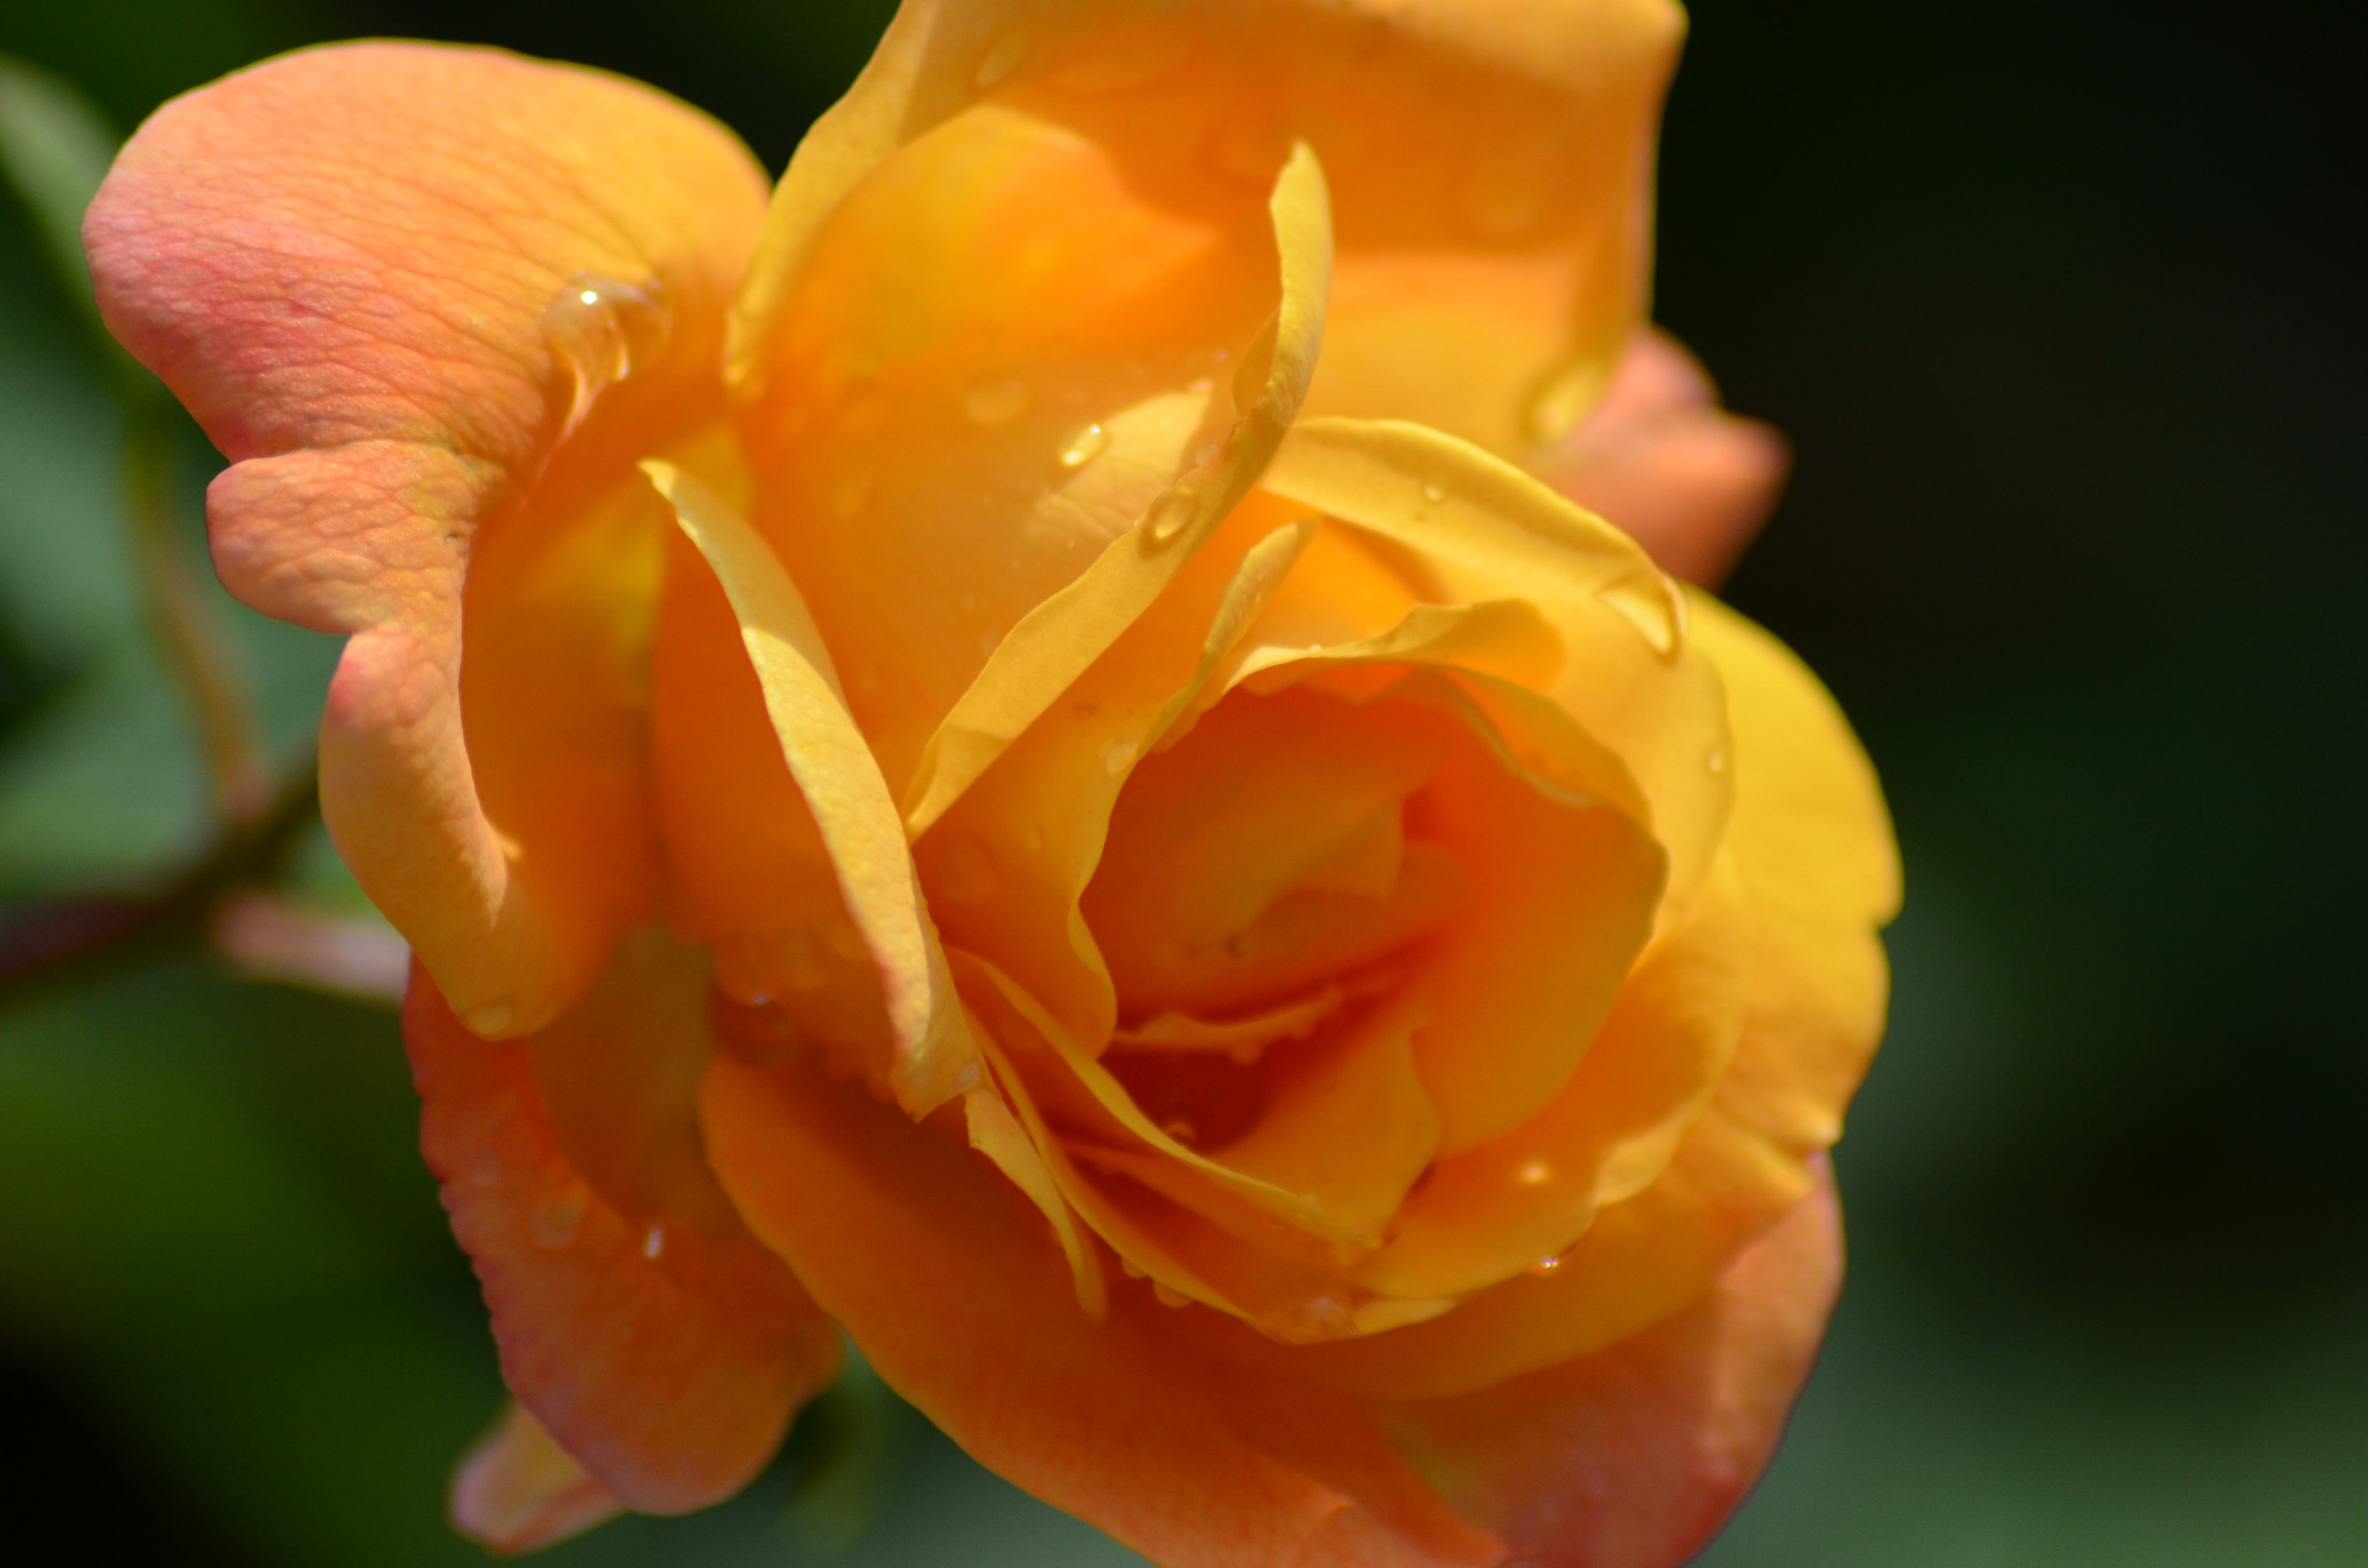
nature, drop, dew, plant, photography, flower, petal, rose, orange, yellow, garden, pink, flora, flowers, close up, floribunda, yellow rose, macro photography, rosebush, flowering plant, garden roses, rose family, orange rose, plant stem, land plant, rose order, austrian briar